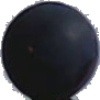
Label: blue_grape